Siera Bearchell

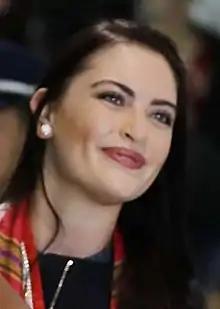
Bearchell in 2017

Siera Bearchell (born February 15, 1993) is a Canadian beauty pageant titleholder who was crowned Miss Universe Canada 2016. She represented Canada in the Miss Universe 2016 competition in Manila, where she placed in the top nine. While competing in Miss Universe, Bearchell received media attention for her curvier figure, which was seen as a detraction from the typical body standards associated with beauty pageants, and for her response to immense body shaming from Internet trolls.